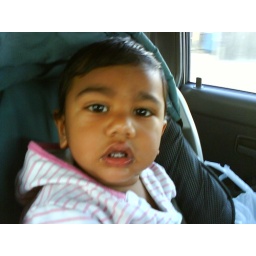
Y did u tie me in car seat